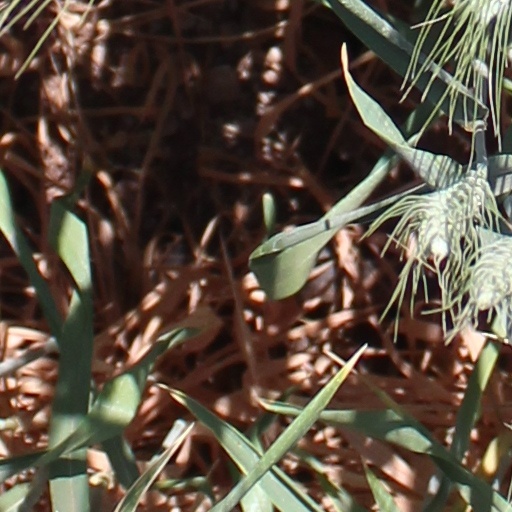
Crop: wheat